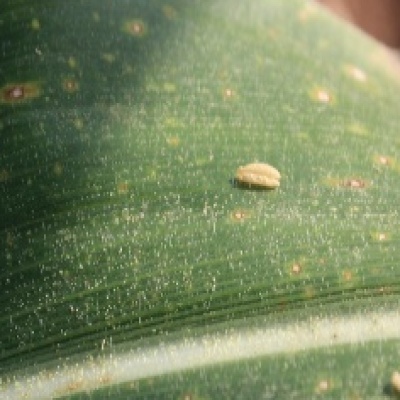
Label: Corn_(Maize)___Maize_Streak_Virus